Rosa californica

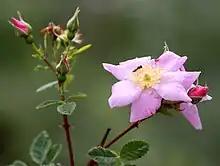

"Rosa californica" is a bush or thicket-forming shrub with prickly, curving stems. The fragrant flowers may grow singly or in inflorescences of several blooms. Each rose is open-faced and generally flat, with five petals in any shade of pink from almost white to deep magenta. The five smooth petals and sepals have a bowl-like bloom, semi-inferior ovaries, and compound veiny and hairy leaves. "R. californica" also bears fruit called "rose hips," which contain yellow seeds.